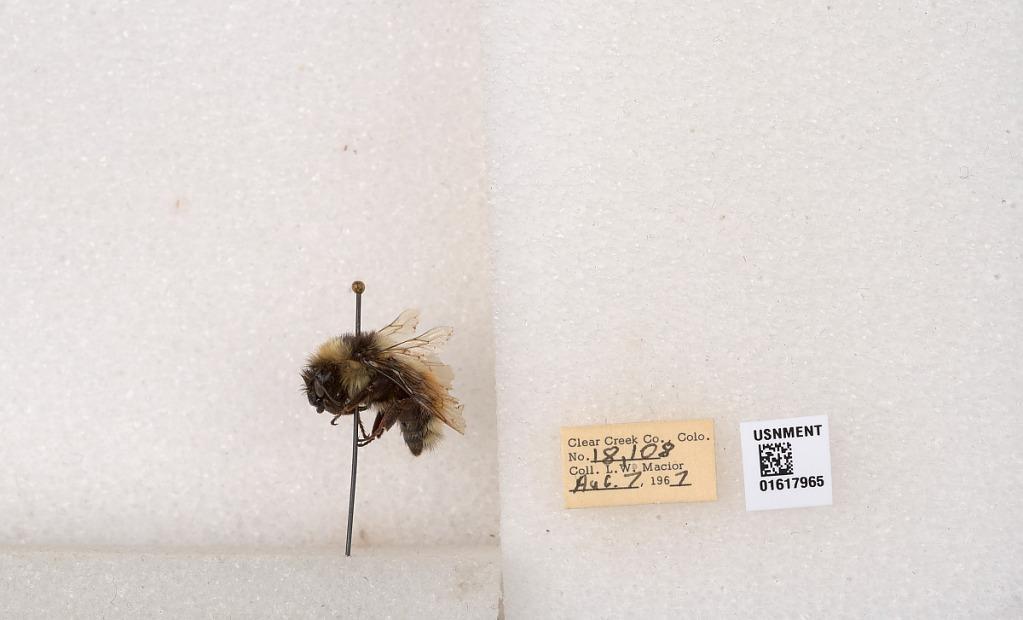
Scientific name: Bombus (Pyrobombus) sylvicola Kirby
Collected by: L. Macior
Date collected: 1967-8-7
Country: United States
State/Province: Colorado
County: Clear Creek
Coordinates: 39.6891, -105.644